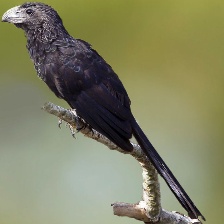
Species: GROVED BILLED ANI
Scientific name: CROTOPHAGA SULCIROSTRIS